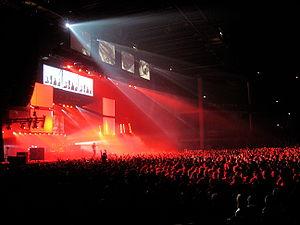
La discographie de Placebo, groupe de rock alternatif britannique, comprend l'ensemble des disques publiés au cours de la carrière du groupe. Elle est composée de sept albums studio, un album live, quatre compilations, sept EP, quatre DVD et une trentaine de singles. Au début des années 2010, le groupe a vendu plus de 10 millions d'albums à travers le monde.
Cet article intitulé 2016 en radio en France est une synthèse de l'actualité du média radio en France pour l'année 2016. On ne retiendra en général que l'actualité des radios de caractère national ou international, afin de ne pas se perdre dans les détails des radios locales.
Le Zénith Nantes Métropole est une salle de spectacles située à Saint-Herblain, dans la banlieue Ouest de Nantes. Il est le 5ᵉ Zénith de France en termes de capacité, avec 9 000 spectateurs. En 2009, en termes de volume d'activités et de fréquentation, il se situe au deuxième rang national derrière le Zénith de Paris.